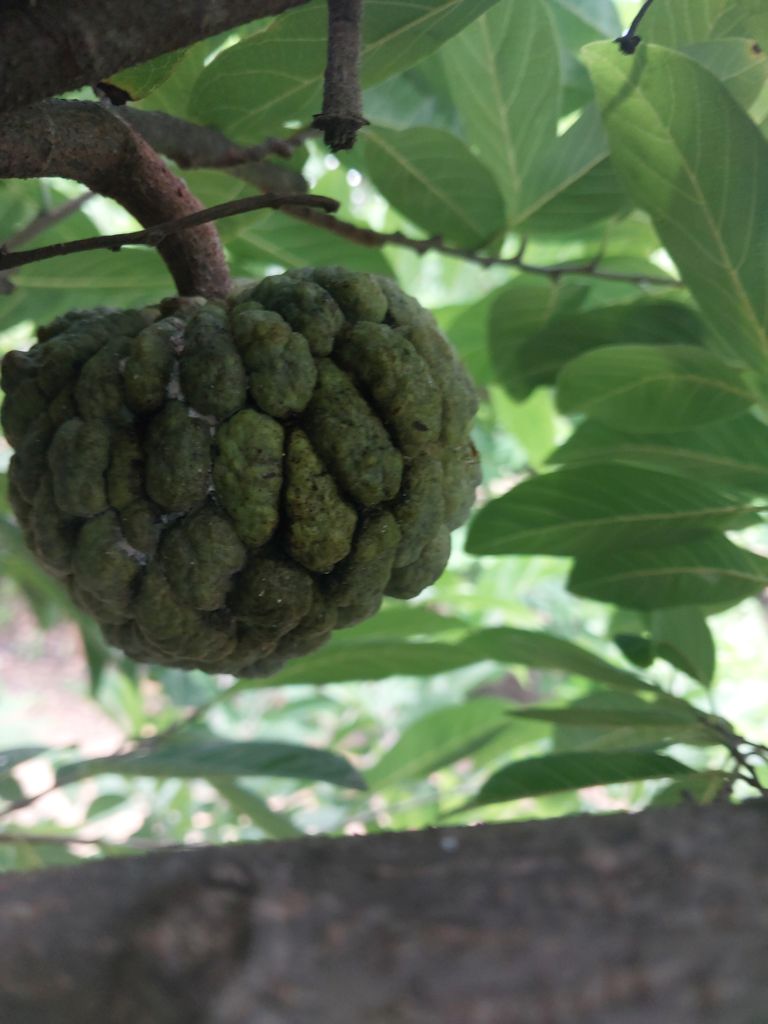
Disease label: Athracnose